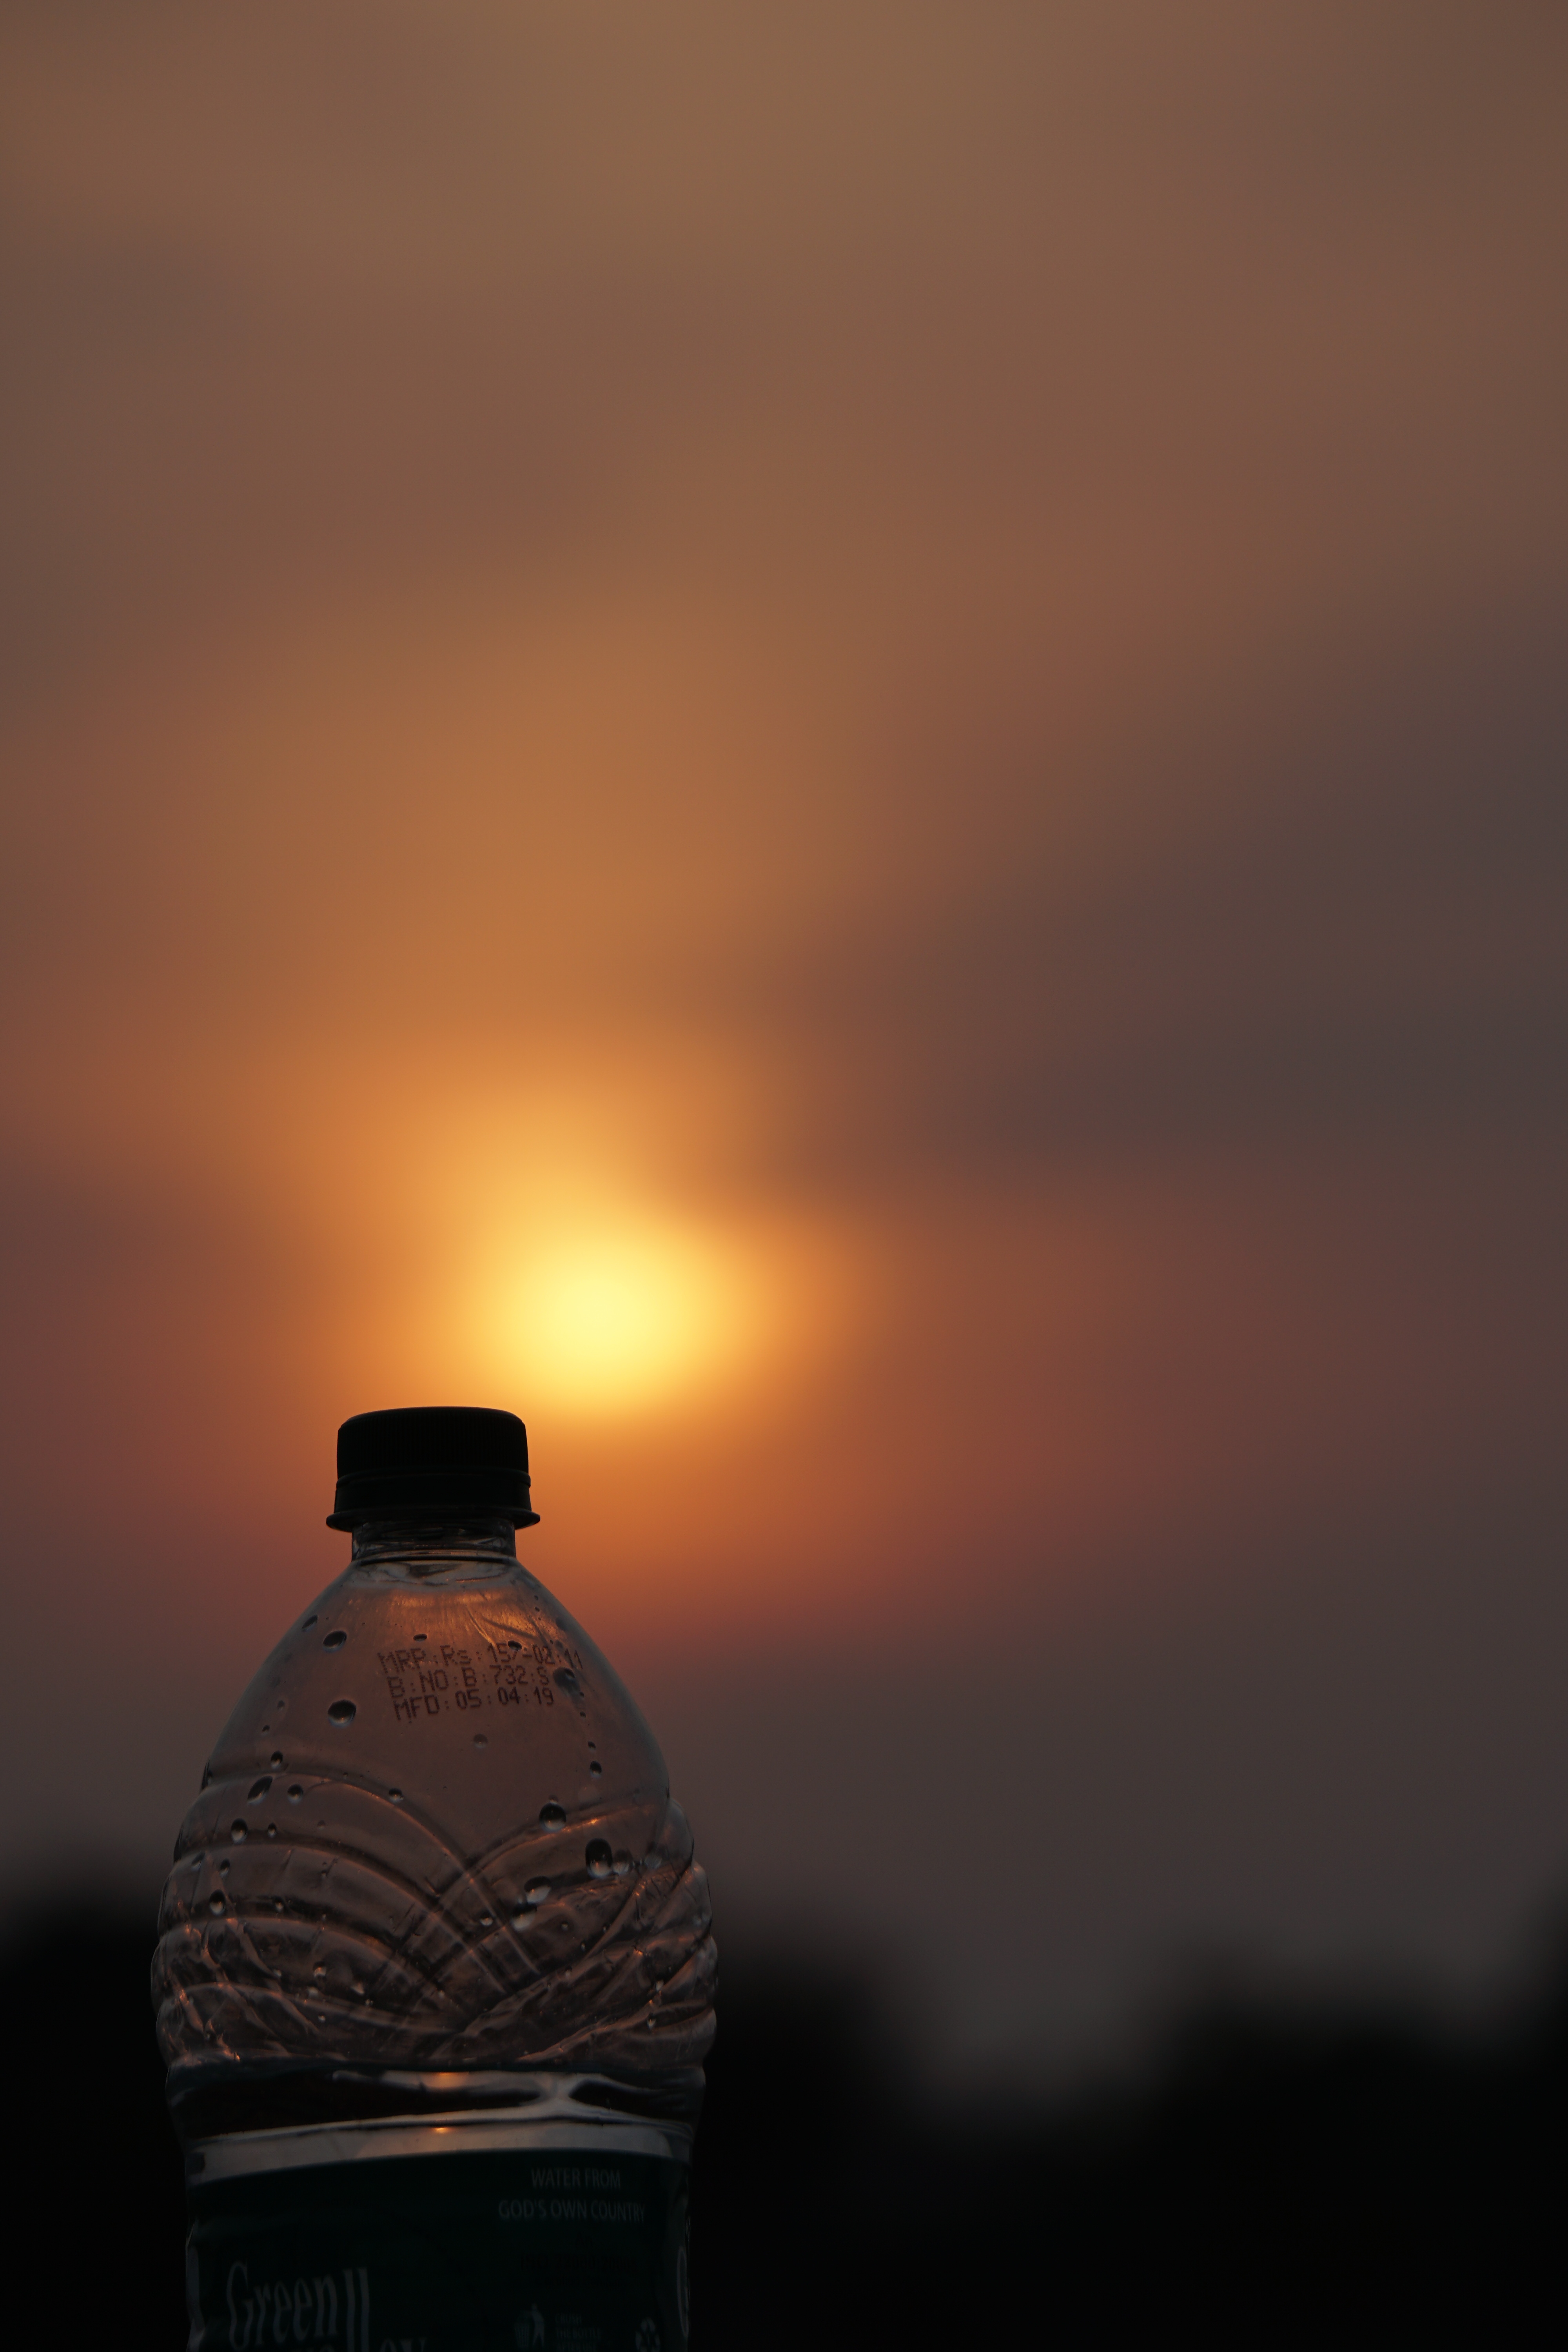
sunset, water, bottle, sky, atmospheric phenomenon, afterglow, cloud, sunrise, evening, morning, horizon, calm, photography, dawn, landscape, dusk, night